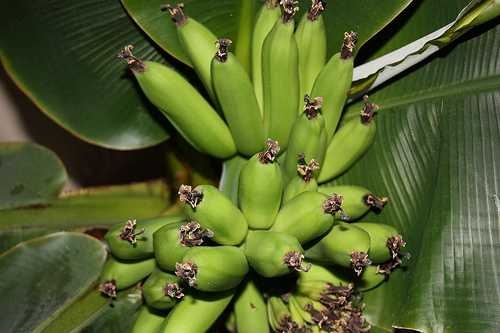
Label: Banana